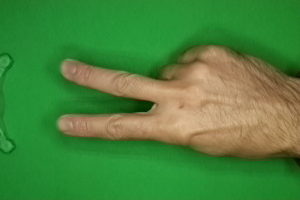
Label: scissors